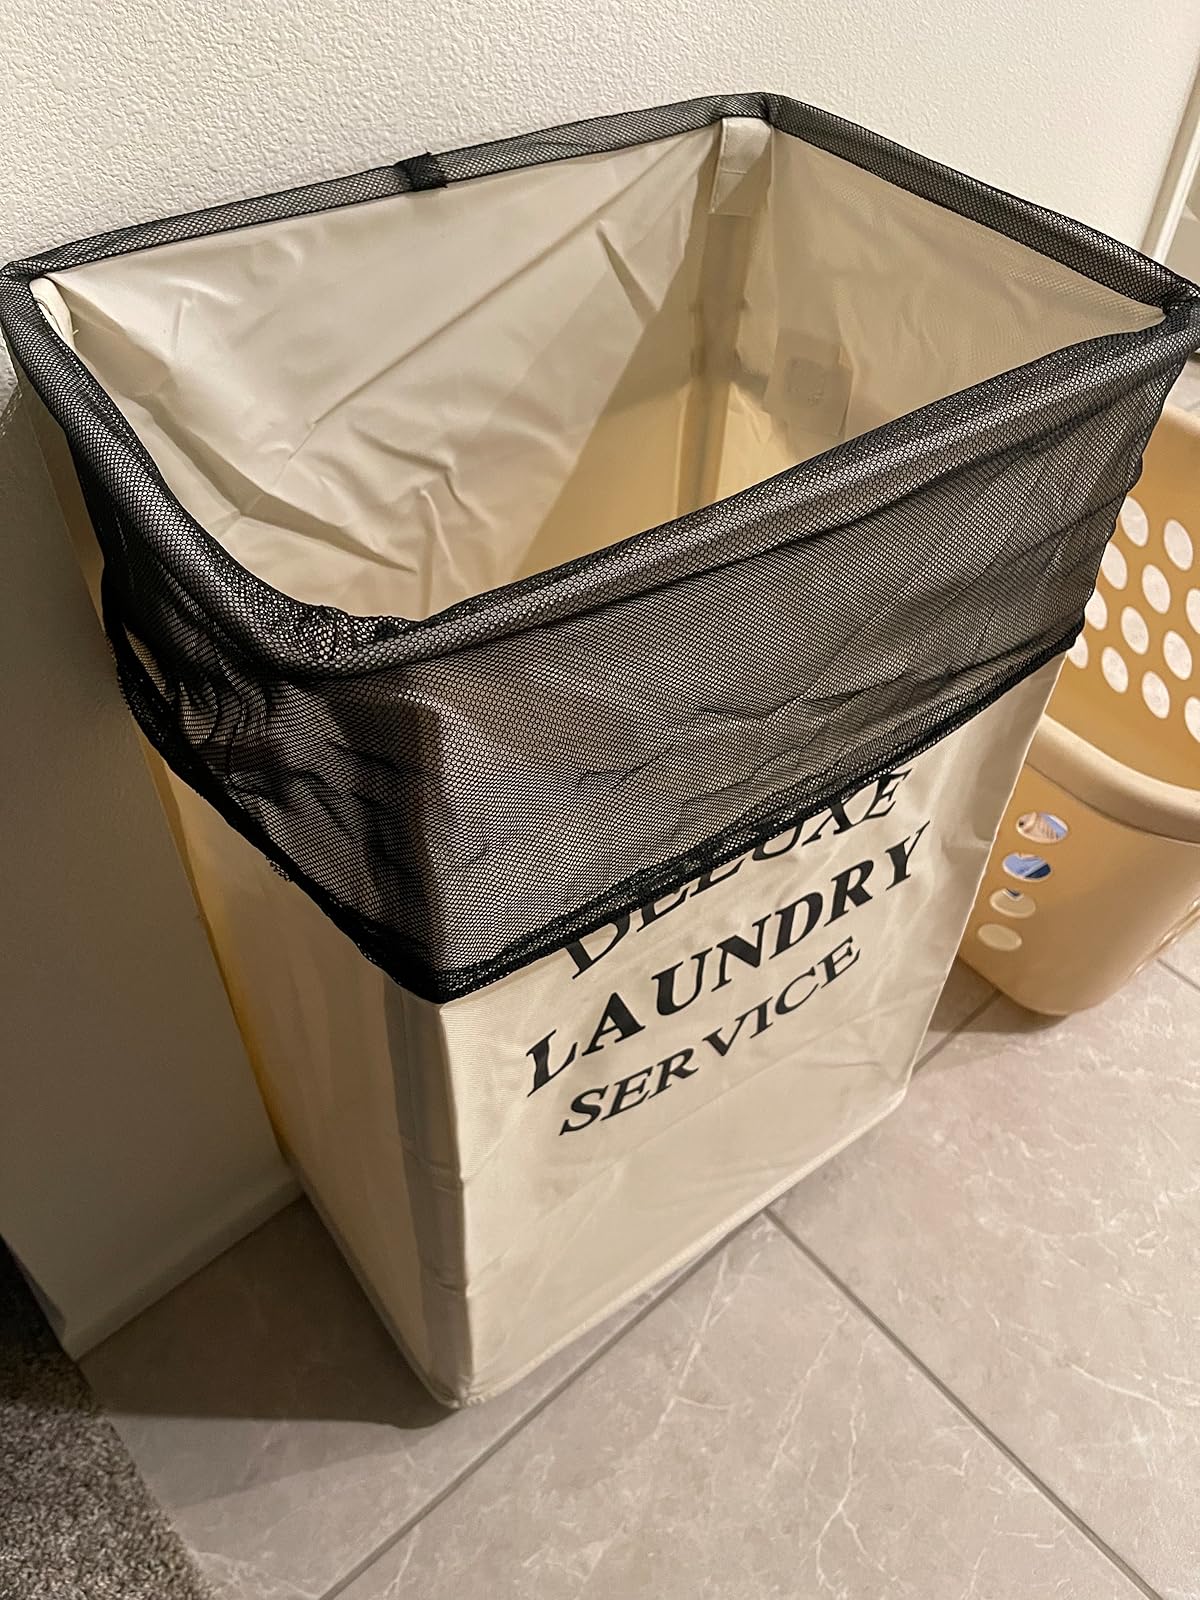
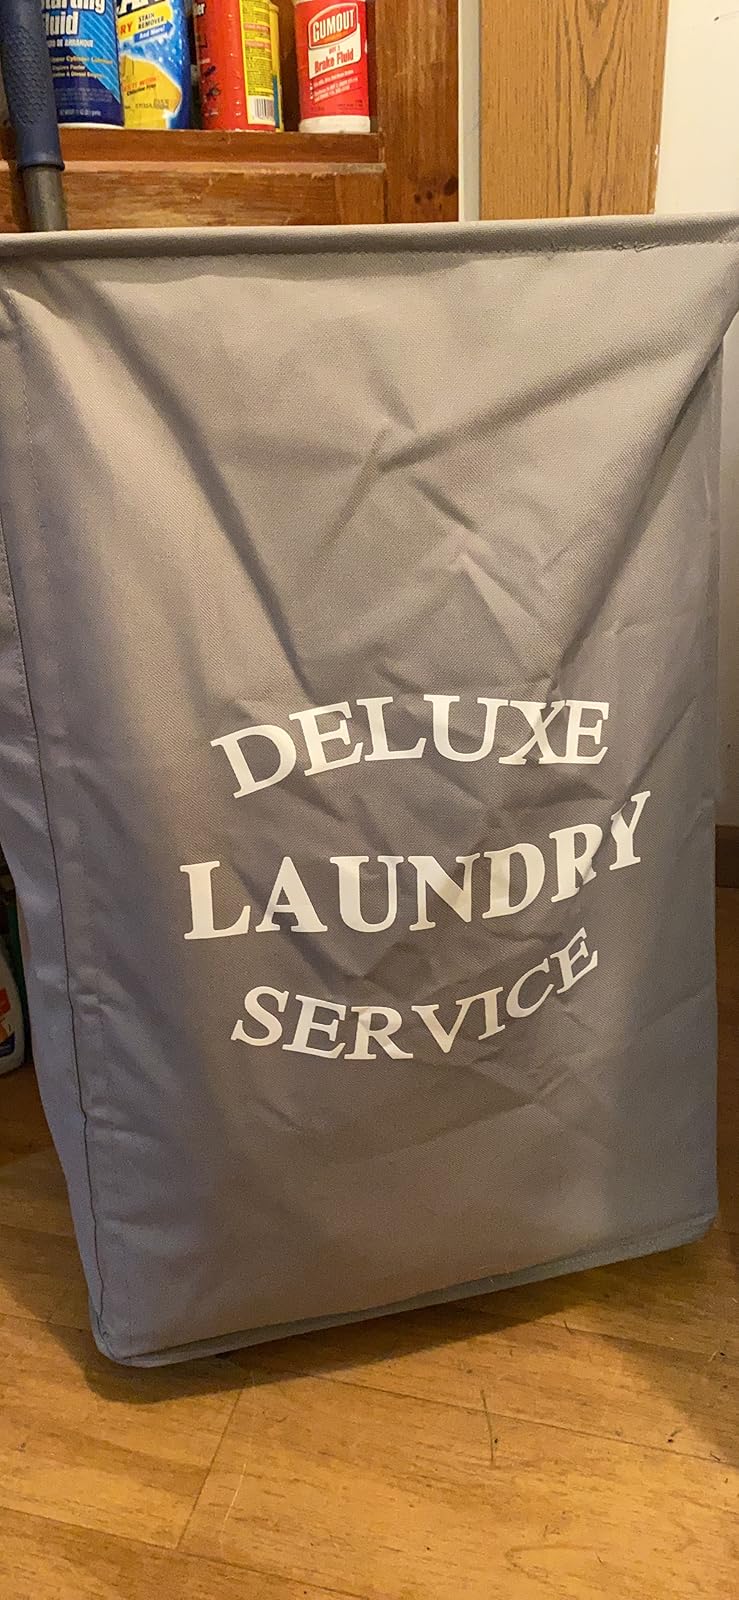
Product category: items_hamper
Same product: no